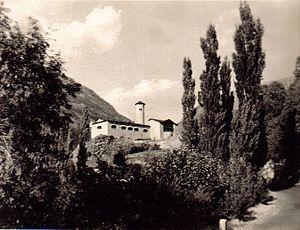
Centre émetteur de Radio Andorre au Pic d'Encamp (Principauté d'Andorre) en août 1961.
Radio Andorre était une station de radio périphérique, généraliste et privée.
Jacques Marie Marcel Trémoulet, né le 2 octobre 1896 à Gap, mort le 5 mars 1971 à Madrid, est un journaliste et homme d’affaires français, créateur et propriétaire d’un grand nombre de stations de radio privées.